Arcade video game

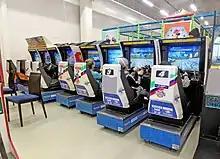
"Sega Rally" arcade racing games at the Veljekset Keskinen department store in Tuuri, Alavus, Finland in 2017

Virtually all modern arcade games (other than the very traditional fair midway) make extensive use of solid state electronics, integrated circuits, and monitor screens, all installed inside an arcade cabinet.